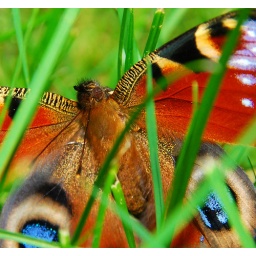
butterfly in grass